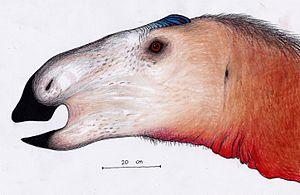
Probrachylophosaurus est un genre éteint de « dinosaures à bec de canards » herbivores du sous-ordre des ornithopodes et de la famille des hadrosauridés. Ses fossiles ont été découverts dans la formation de Judith River au Montana et la formation d'Oldman en Alberta. Les niveaux stratigraphiques d'où ses restes fossiles ont été extraits datent d'environ 78,5 à 77,8 Ma, du Campanien.